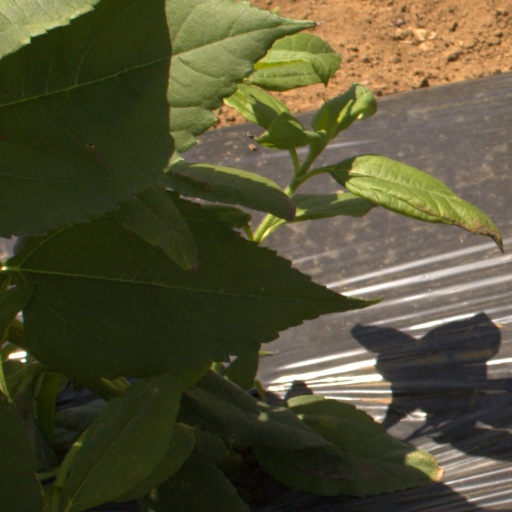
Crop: Jerusalem artichoke